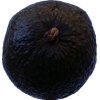
Label: black_avocado